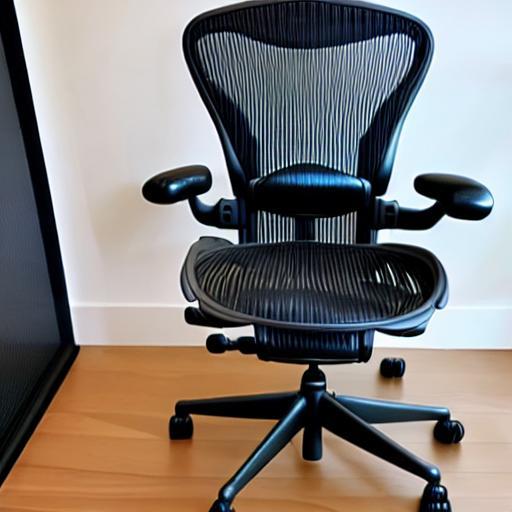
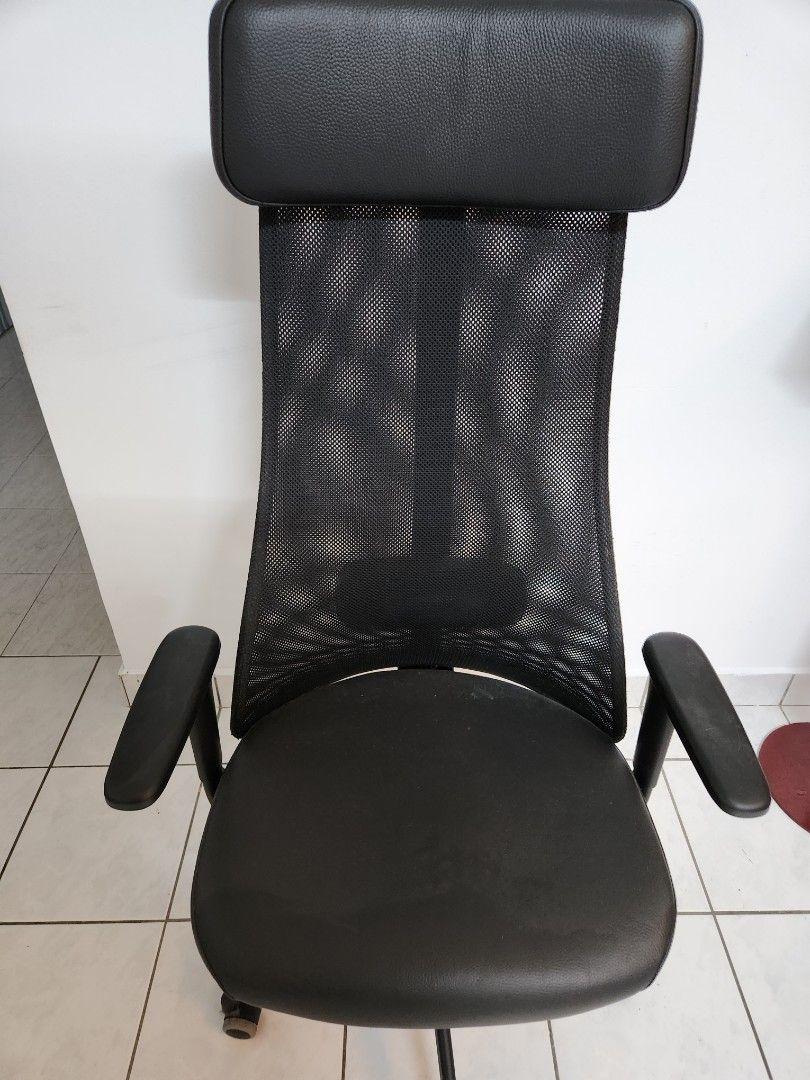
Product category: items_chair
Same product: no